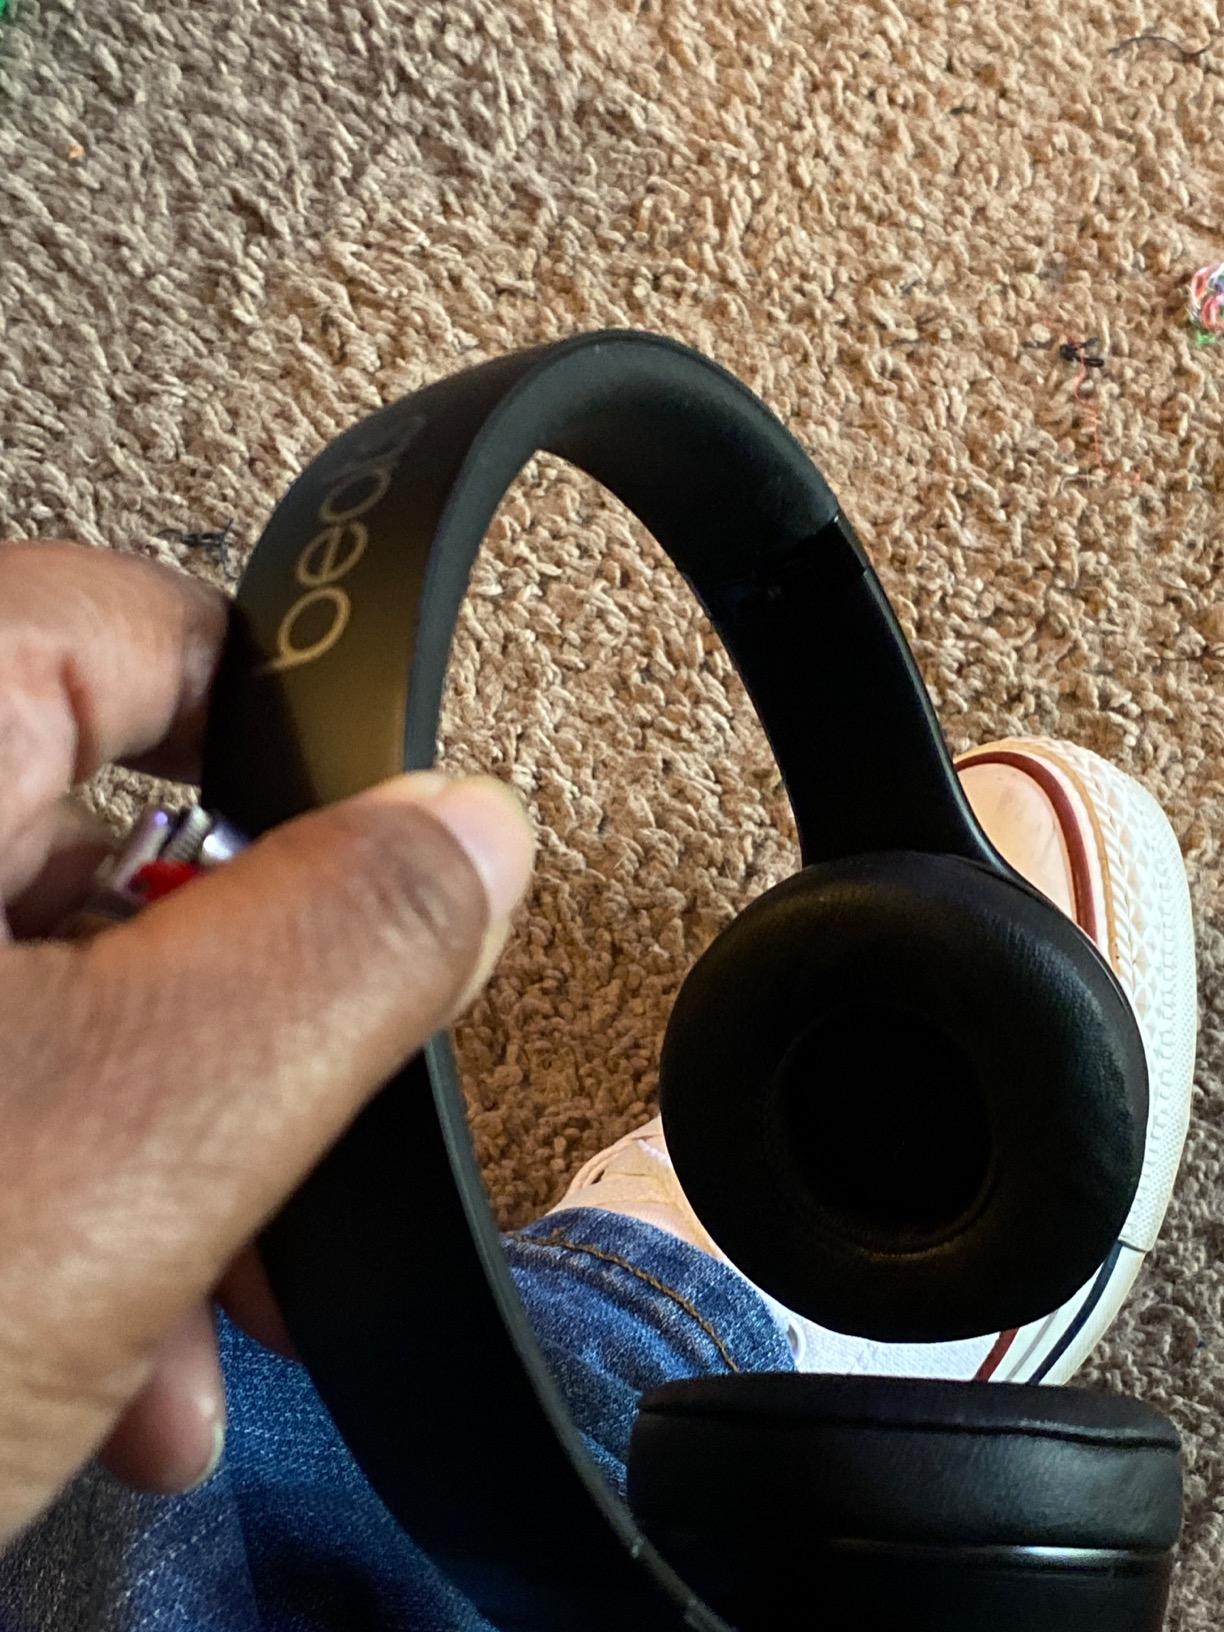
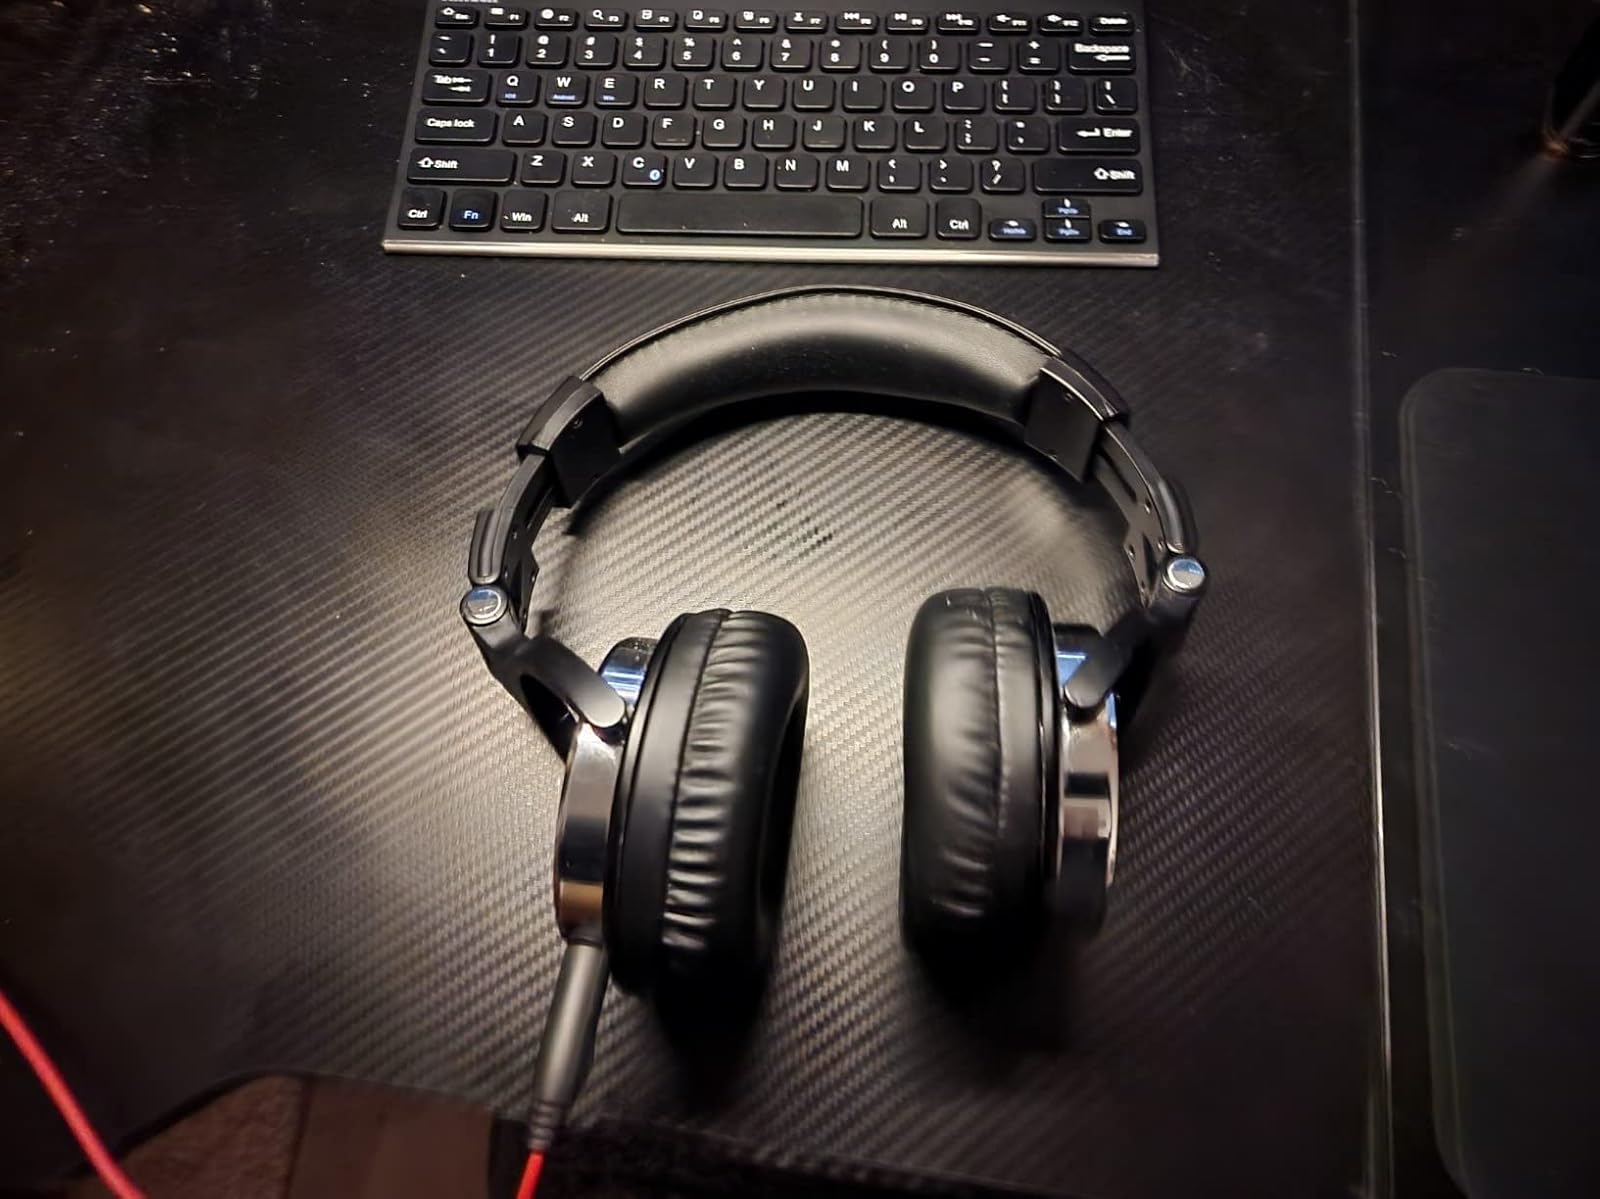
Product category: headphones
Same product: no